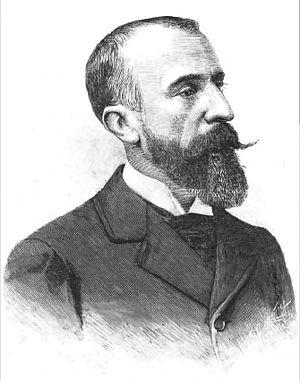
Enrique María Repullés y Vargas, né à Madrid le 30 octobre 1845 et mort à Madrid le 13 septembre 1922, fut un architecte espagnol, membre de l'Académie royale des beaux-arts de San Fernando, de laquelle il devint secrétaire.